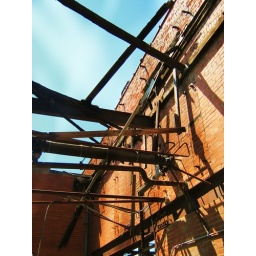
the roof of a building in ruin